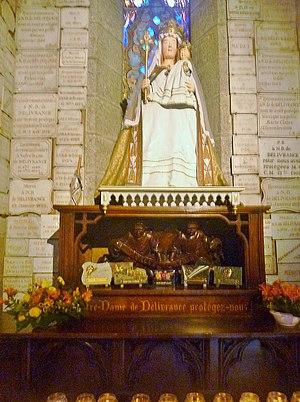
Vierge à l'Enfant, statue de Notre-Dame-de- Délivrance et ses ex-votos à Quintin (Côtes-d'Armor).
Quintin [kɛ̃tɛ̃] est une commune du département des Côtes-d'Armor, dans la région Bretagne, en France.
La basilique Notre Dame de Délivrance est une église mariale située dans la commune de Quintin, dans le département des Côtes-d'Armor.